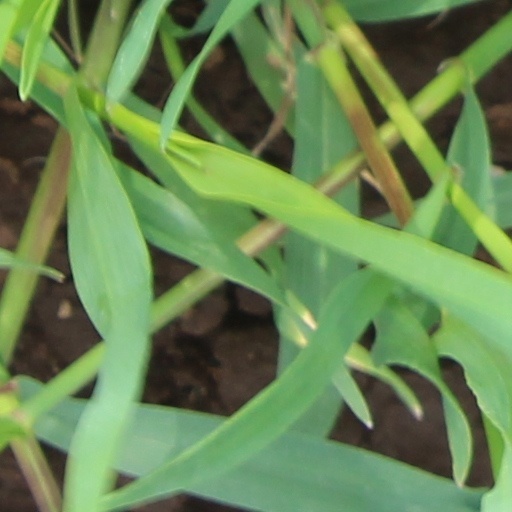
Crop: wheat